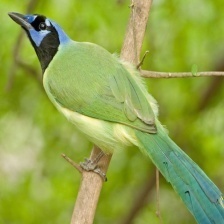
Species: GREEN JAY
Scientific name: CYANOCORAX YNCAS
ImageNet parent category: jay